Alnmouth railway station

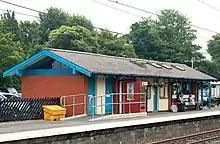
Station buildings

The station is staffed, with the ticket office on platform 1 open every day of the week (06:40-18:15 Mon-Sat, 10:20-21:30 Sundays). A self-service ticket machine is also provided (this can be used to collect pre-paid tickets as well as for use when the booking office is closed). There is a waiting shelter and help point on platform 2 as well as a waiting room, vending machine and toilets on platform 1. Level access is available to both platforms via lifts in the footbridge. Train running information is offered via automated announcements, digital displays and timetable posters.